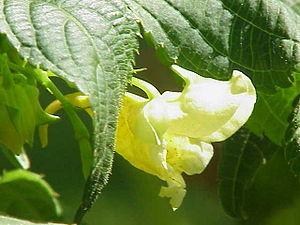
La famille des Balsaminaceae est constituée de plantes dicotylédones. Selon Watson & Dallwitz elle comprend 600 espèces réparties en 2 à 4 genres. Son nom latin scientifique provient de l'Impatiens balsamina utilisée en médecine traditionnelle en baume pour soigner les blessures.